ARM architecture family

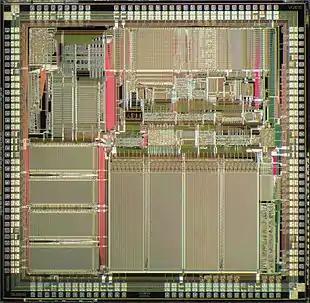
Die shot of an ARM610 microprocessor

In the late 1980s, Apple Computer and VLSI Technology started working with Acorn on newer versions of the ARM core. In 1990, Acorn spun off the design team into a new company named Advanced RISC Machines Ltd., which became ARM Ltd. when its parent company, Arm Holdings plc, floated on the London Stock Exchange and Nasdaq in 1998. The new Apple–ARM work would eventually evolve into the ARM6, first released in early 1992. Apple used the ARM6-based ARM610 as the basis for their Apple Newton PDA.